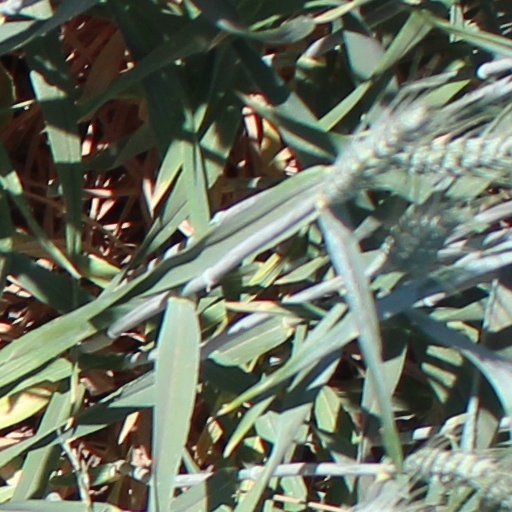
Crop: wheat